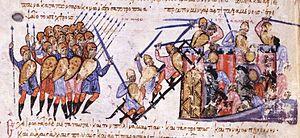
Nicéphore Phocas l'Aîné fut l'un des plus grands généraux au service de l'empereur byzantin Basile Iᵉʳ, ainsi que le premier membre important de la famille des Phocas. Alors qu'il est jeune, il rentre au sein de la suite personnelle de l'empereur Basile Iᵉʳ, grimpant rapidement au sein de la hiérarchie, jusqu'aux postes de protostrator puis de gouverneur du thème de Charsianon, où il combat avec succès contre les Arabes. Vers 886, il conduit une grande expédition dans le Sud de l'Italie, où ses victoires posent les bases du sursaut byzantin dans la région. Après son retour, il est élevé au poste de domestique des Scholes où il remporte des succès contre les Arabes en Orient et contre les Bulgares de Siméon dans les Balkans. Il meurt probablement vers 895-896 ou vers 900. Les historiens de l'époque et modernes célèbrent son caractère et ses réussites militaires ; deux de ses fils lui succèdent par la suite comme domestique des Scholes. Ses petits-fils Nicéphore et Léon se distinguent en tant que généraux, le premier devenant empereur de 963 à 969, reprenant plusieurs provinces aux Arabes.